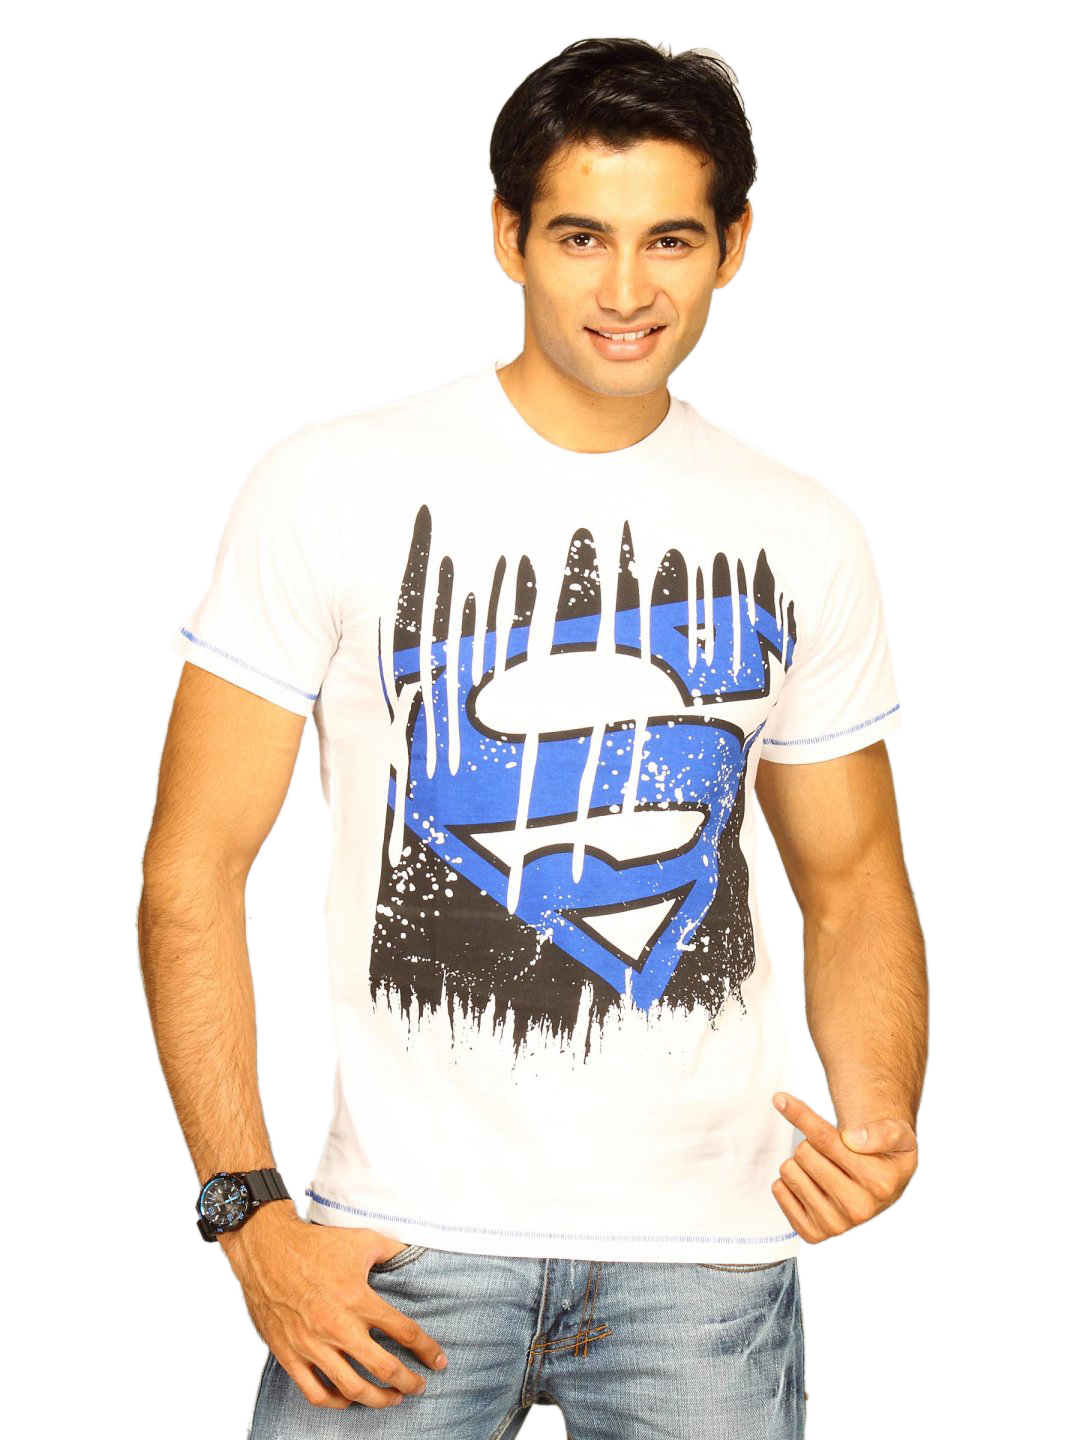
Superman Men's Drip Shield White T-shirt
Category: Apparel / Topwear / Tshirts
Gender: Men
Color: White
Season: Summer 2011
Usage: Casual